Locate the barista tools in this POV image.
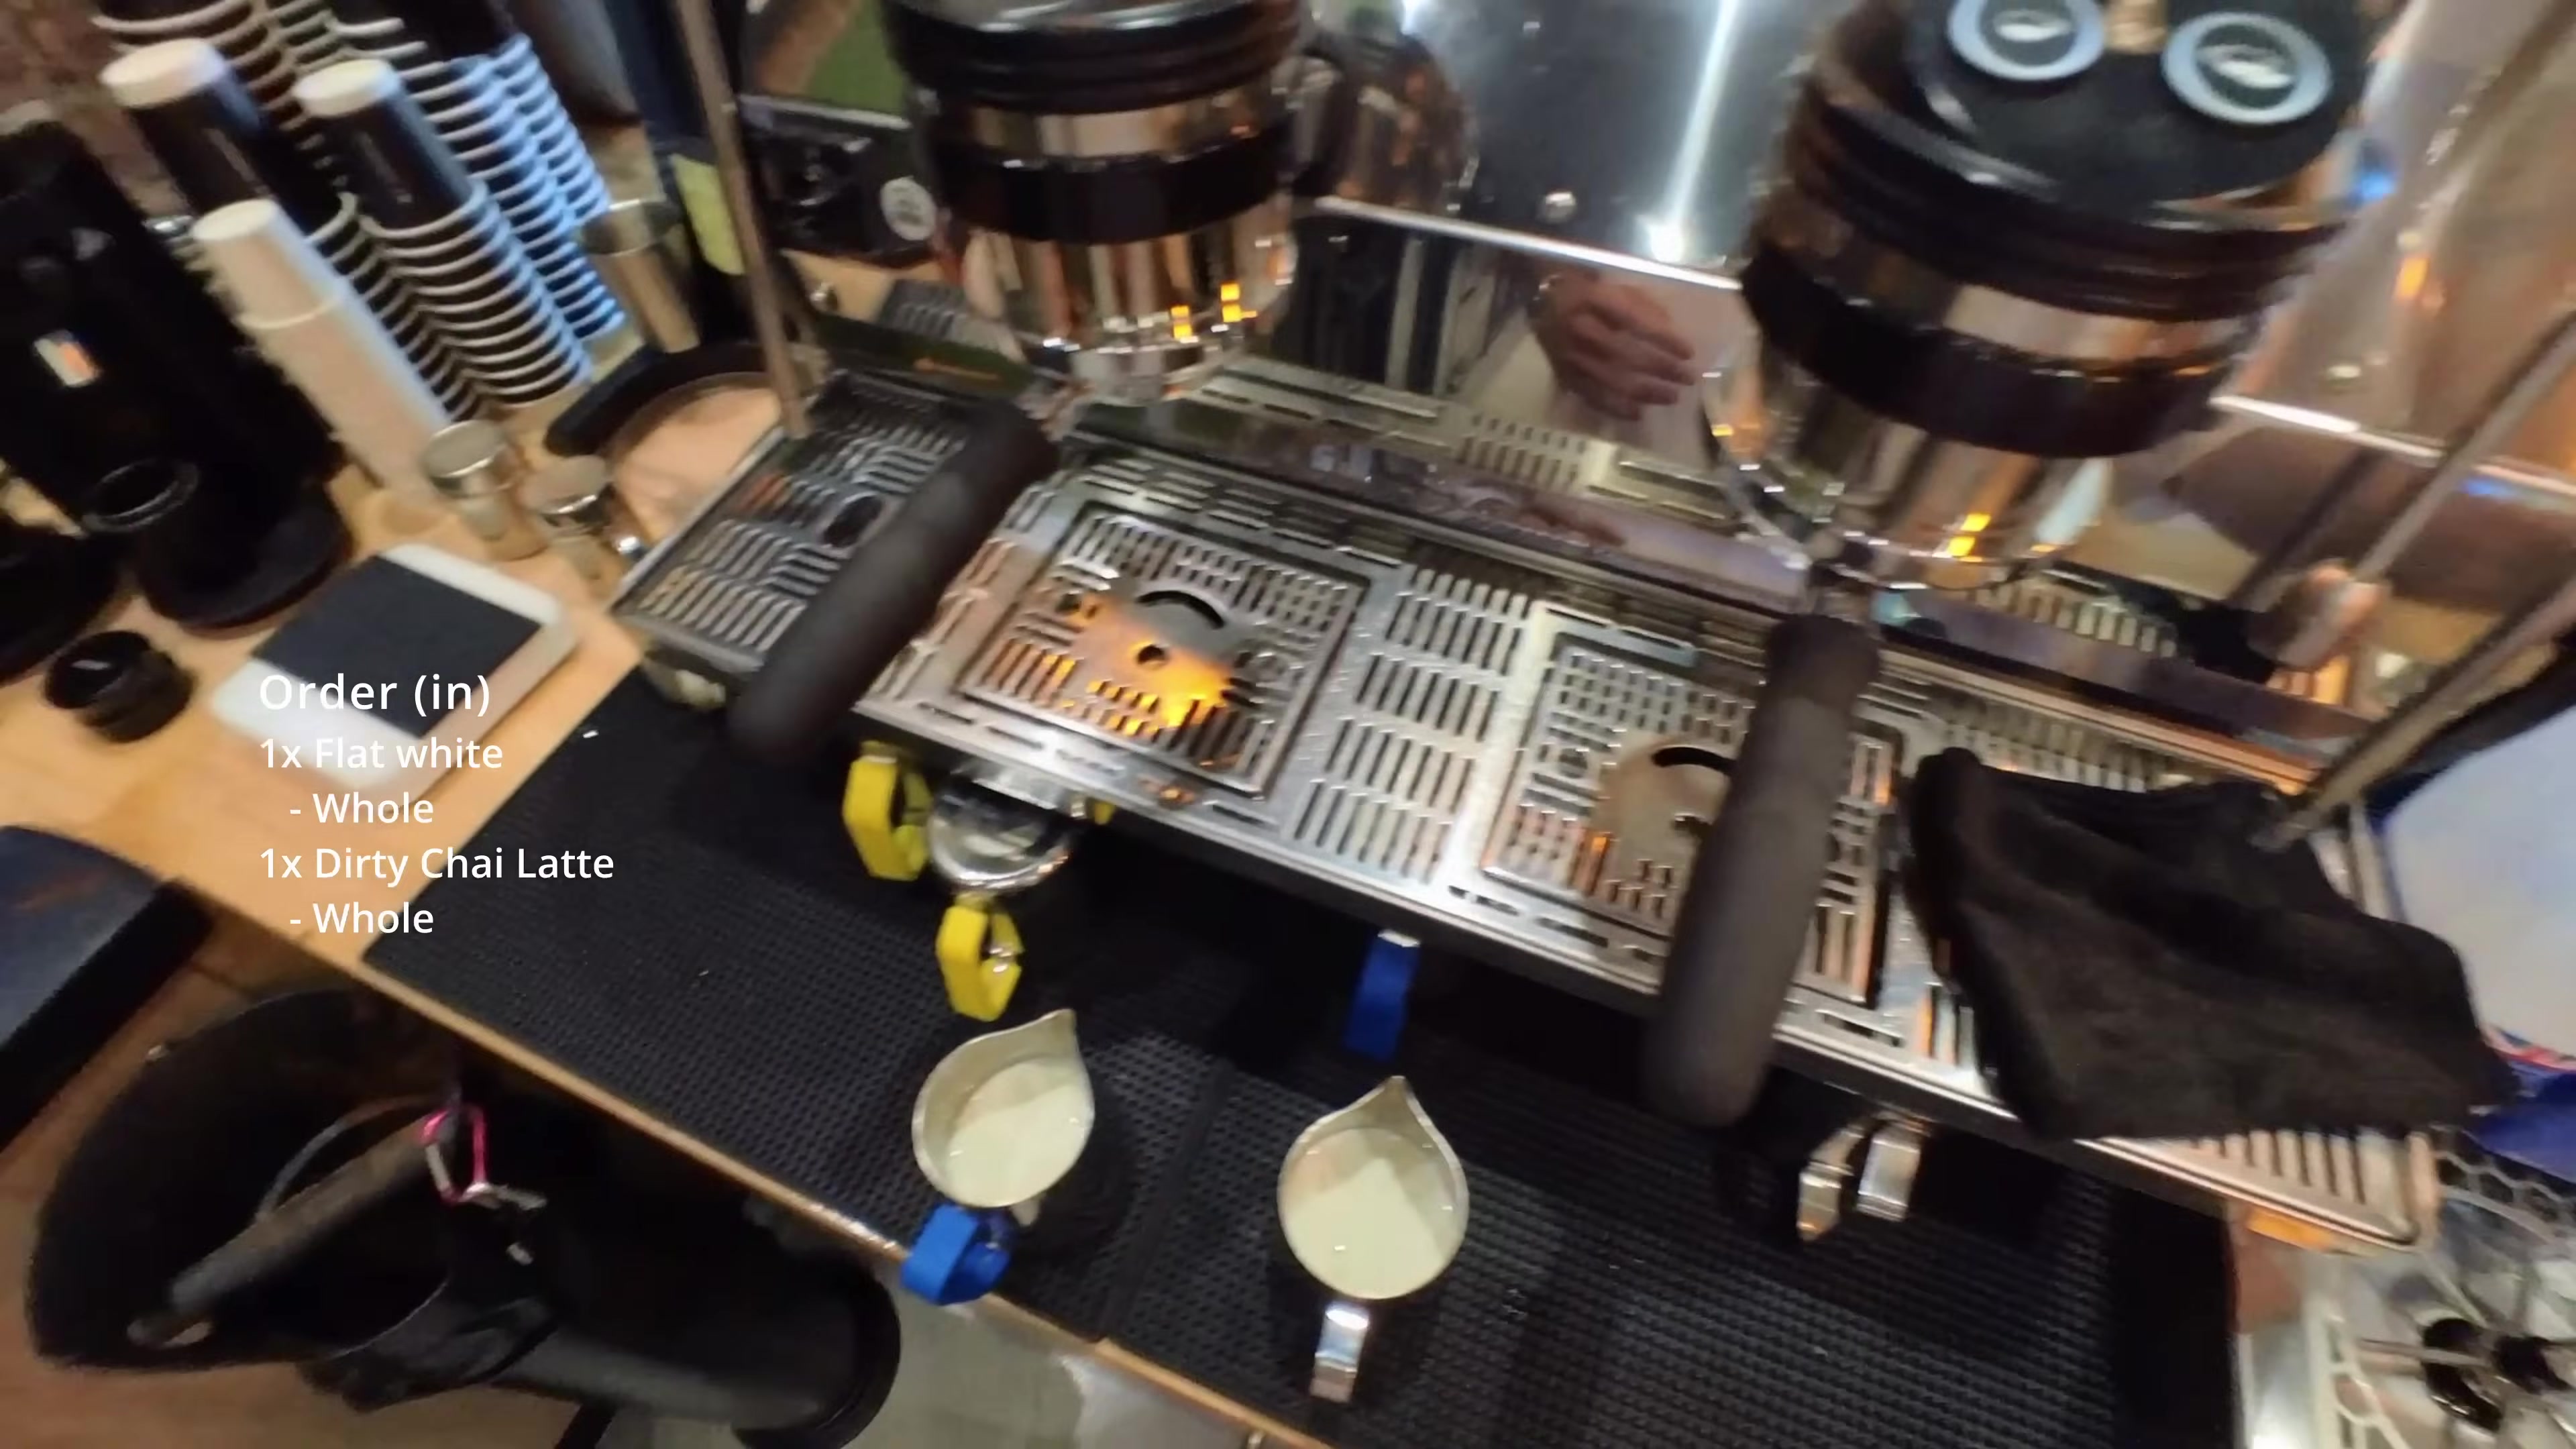
Detections: Milk Pitcher [347,694,432,903], Milk Pitcher [489,740,574,956], Scale [85,374,224,514], Hand [585,191,661,287], Group Head [671,0,881,399], Group Head [353,14,536,266], Portafilter [638,414,741,778], Portafilter [277,258,475,525]